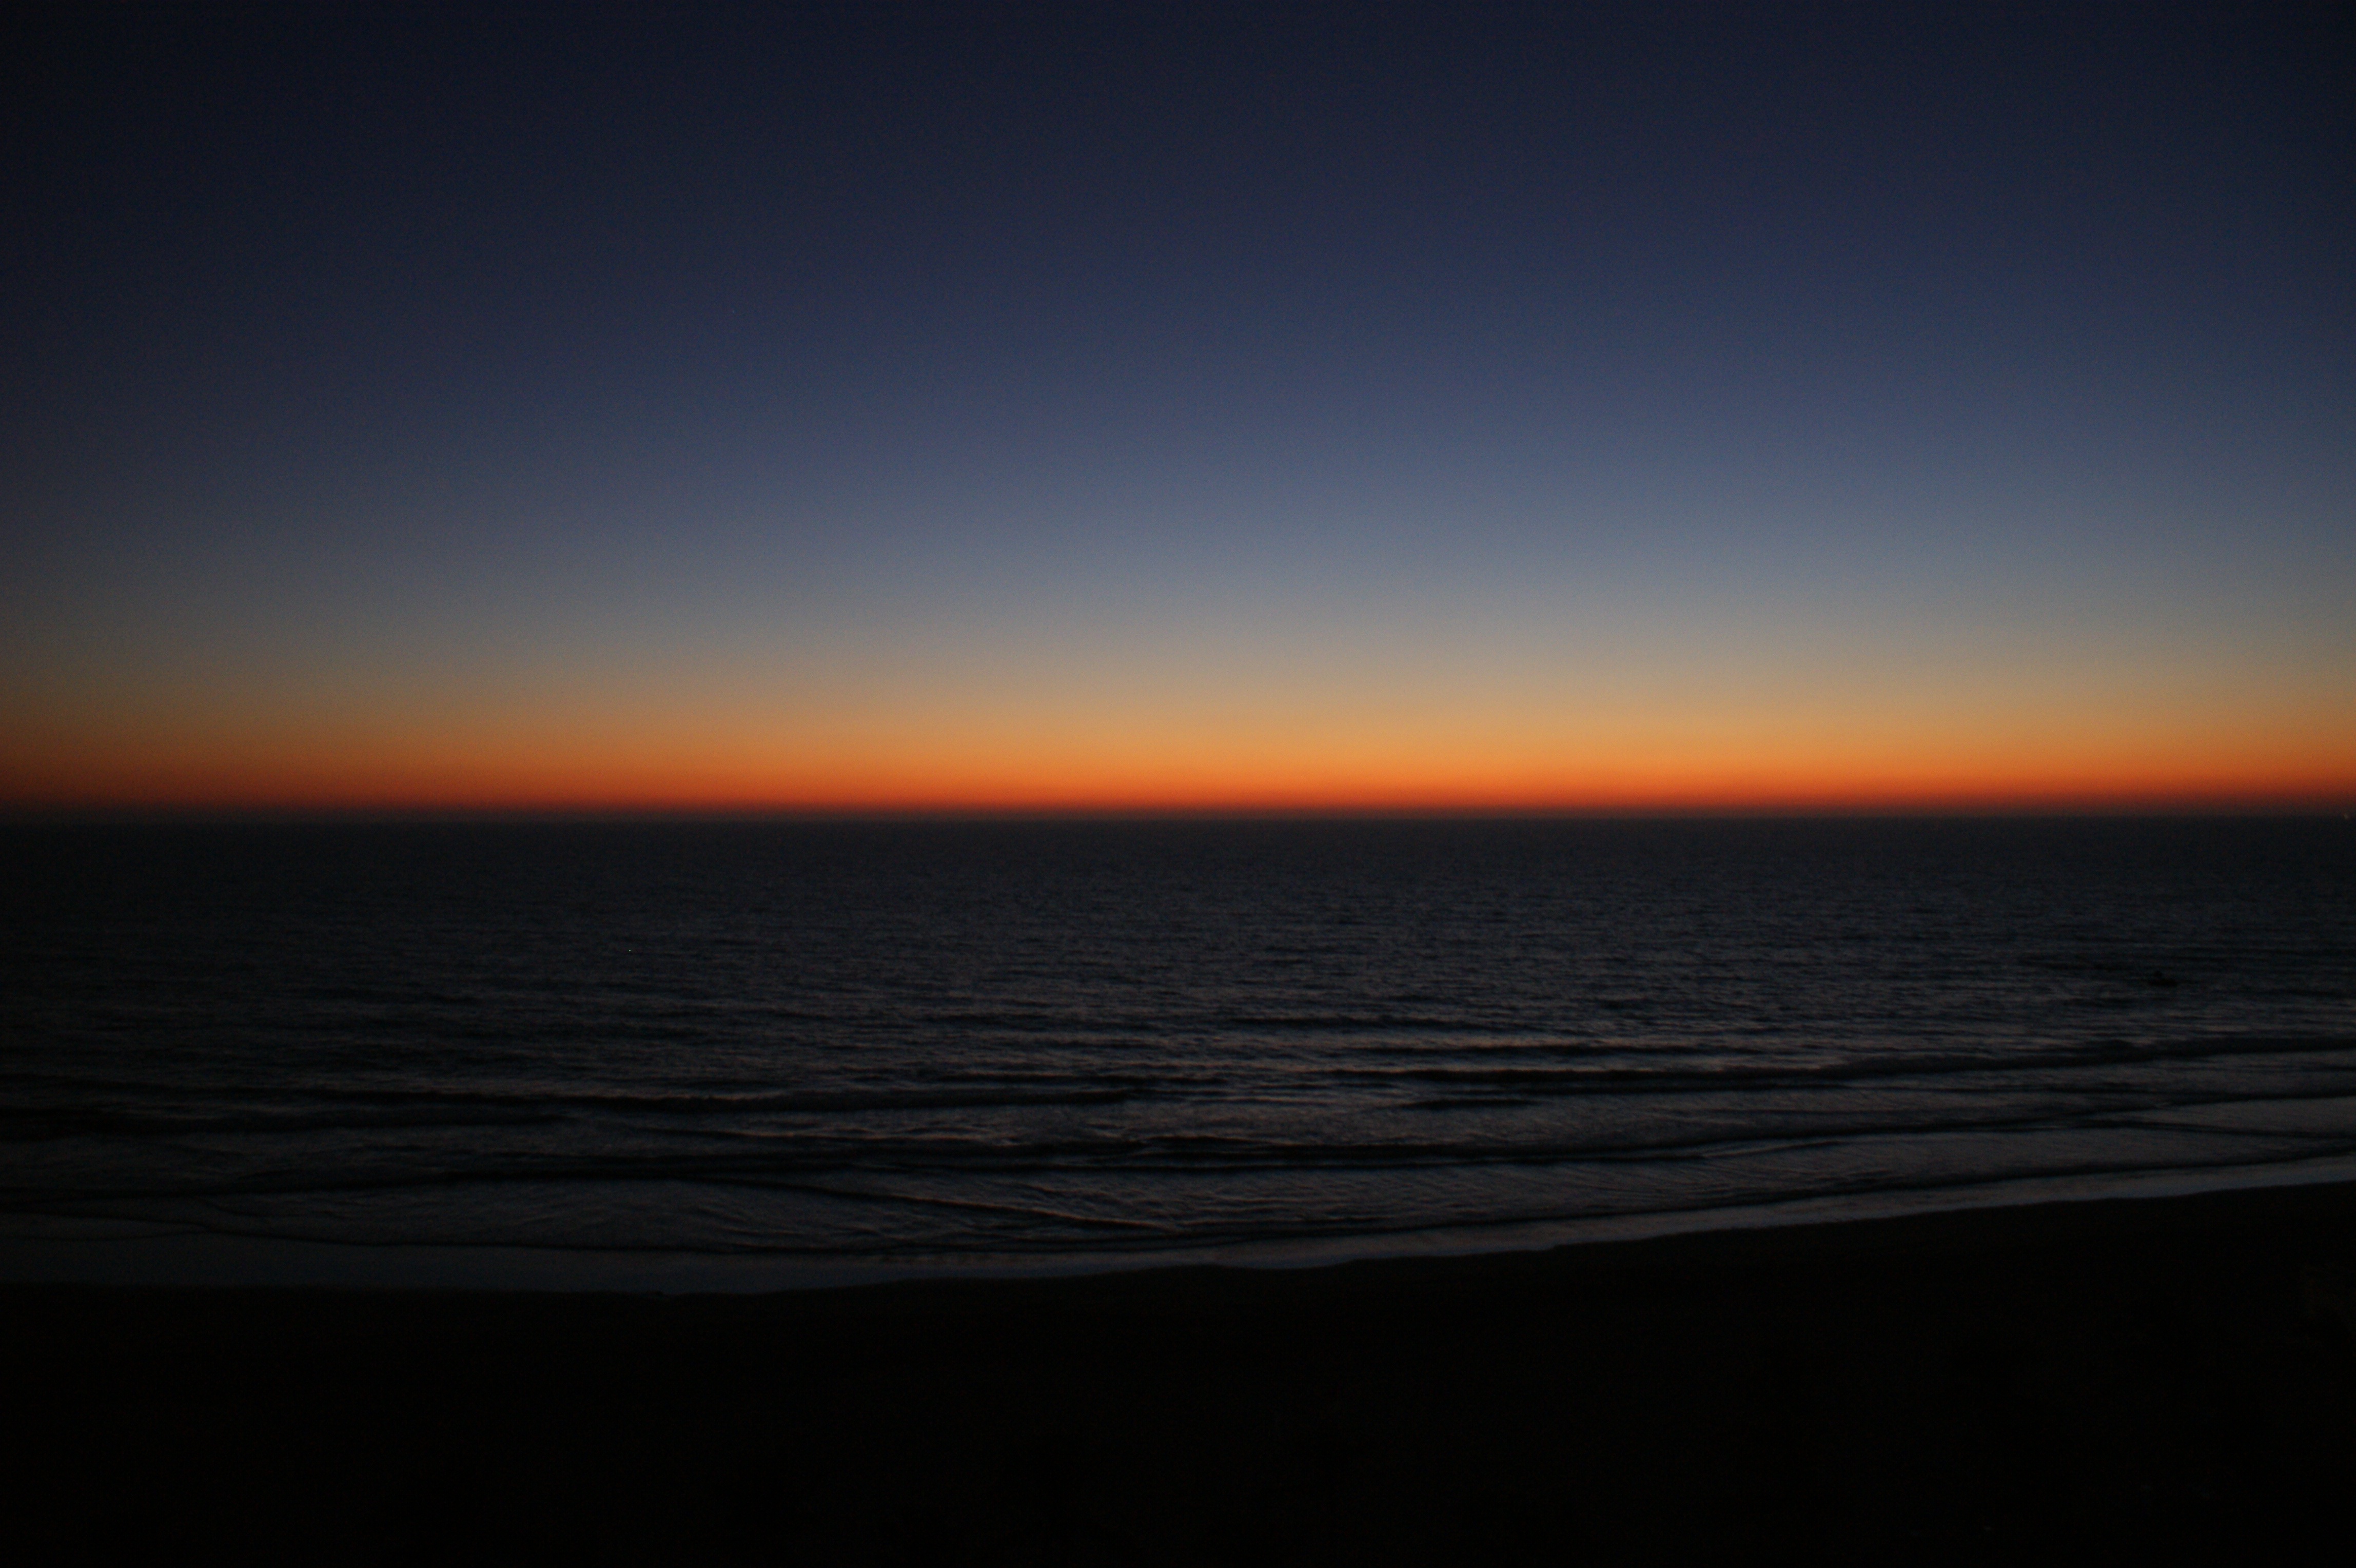
beach, sea, coast, water, ocean, horizon, cloud, sky, sun, sunrise, sunset, sunlight, morning, shore, wave, dawn, atmosphere, dusk, evening, reflection, body of water, afterglow, wind wave